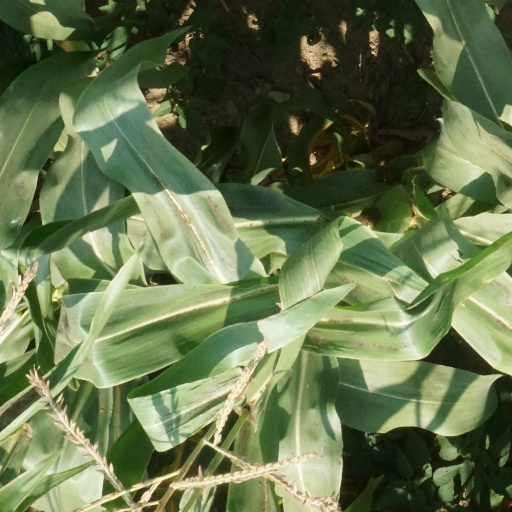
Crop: maize; corn